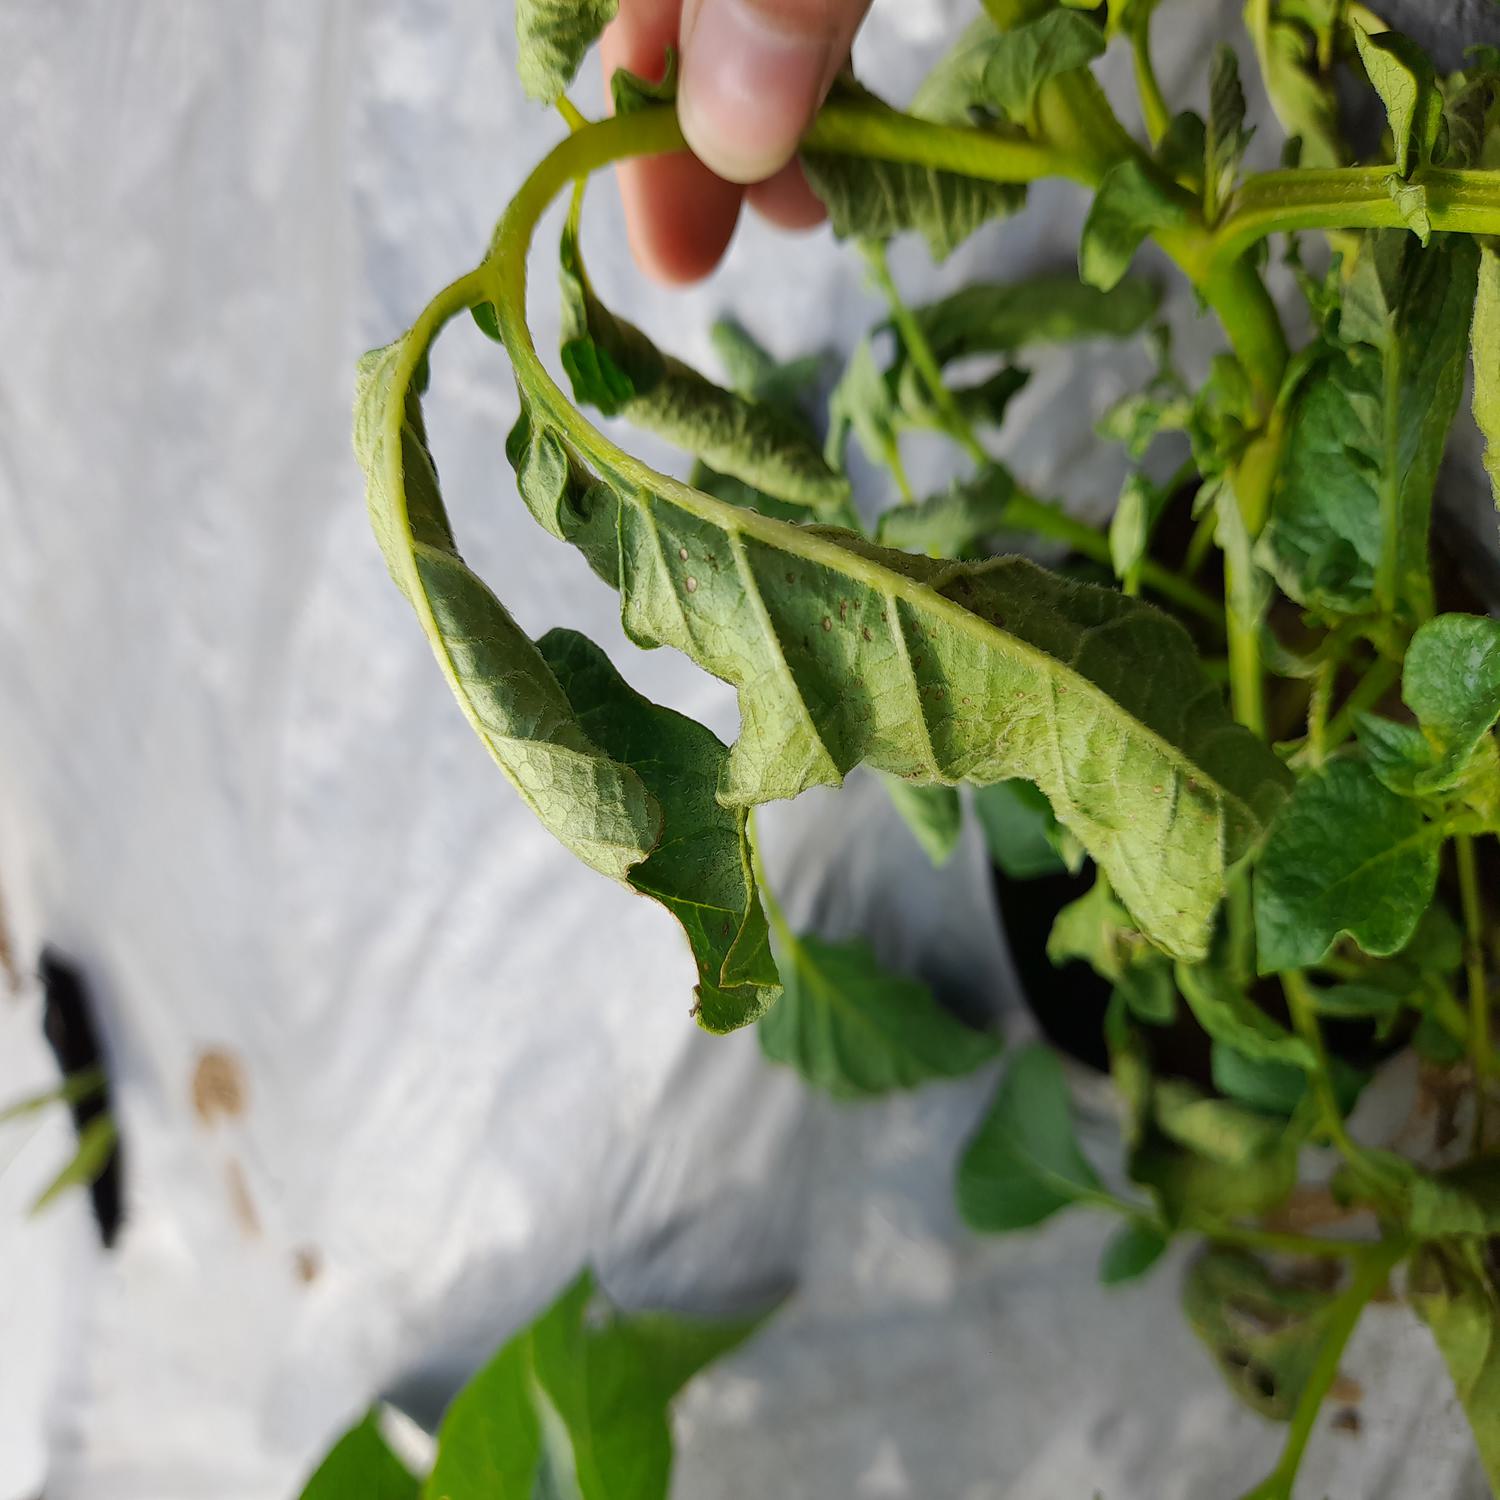
Etiqueta: Pudricion_Parda